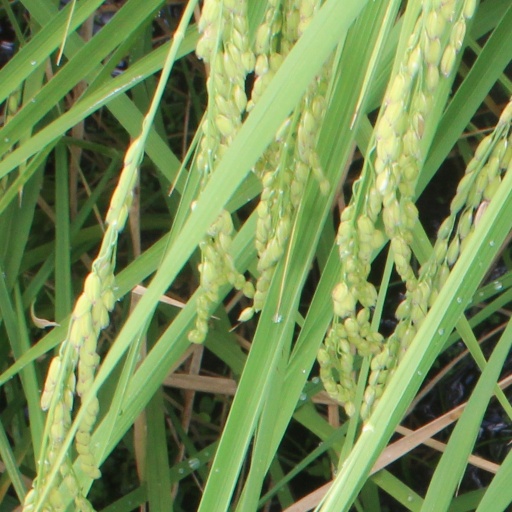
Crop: rice